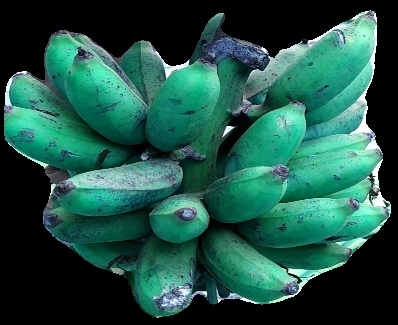
Variety: rasbale
Grade: grade3